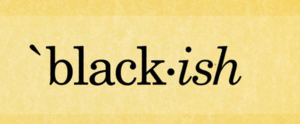
Cet article présente le guide des épisodes de la deuxième saison de la série télévisée américaine Black-ish.
Cet article présente le guide des épisodes de la sixième saison de la série télévisée américaine Black-ish.
Cet article présente le guide des épisodes de la cinquième saison de la série télévisée américaine Black-ish.